Anna Maria Hinel

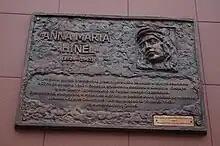
Plaque commemorating Anna Maria Hinel on the building at Florianska Street 8, in Warsaw in Poland

Anna Maria Hinel (born 31 January 1924 in Warsaw, died on March 19, 1943, in Auschwitz-Birkenau) was a Polish girl scout, activist of the underground independence movement during World War II, and author of a diary from the German Nazi occupation.